Oxygen toxicity

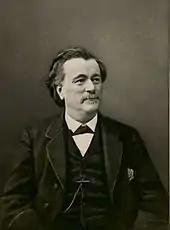
Photograph of a man, with receding hairline and grey moustache. He is dressed in a formal jacket and waistcoat, typical of Victorian fashion.

Central nervous system toxicity was first described by Paul Bert in 1878. He showed that oxygen was toxic to insects, arachnids, myriapods, molluscs, earthworms, fungi, germinating seeds, birds, and other animals. Central nervous system toxicity may be referred to as the "Paul Bert effect".